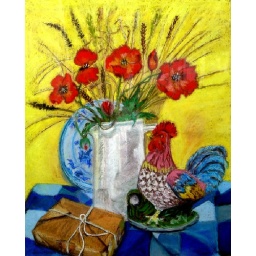
pastels by me for exhibition brown paper and string